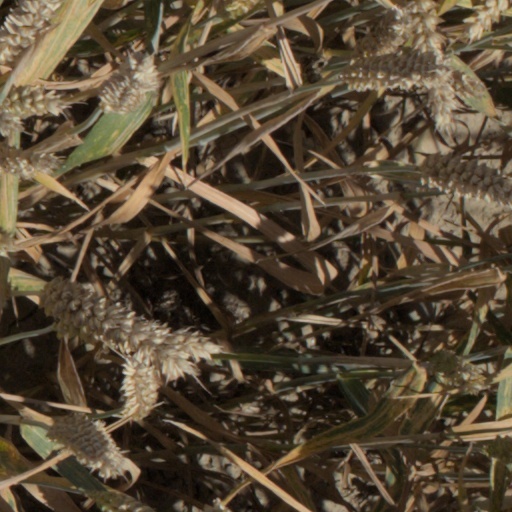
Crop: wheat